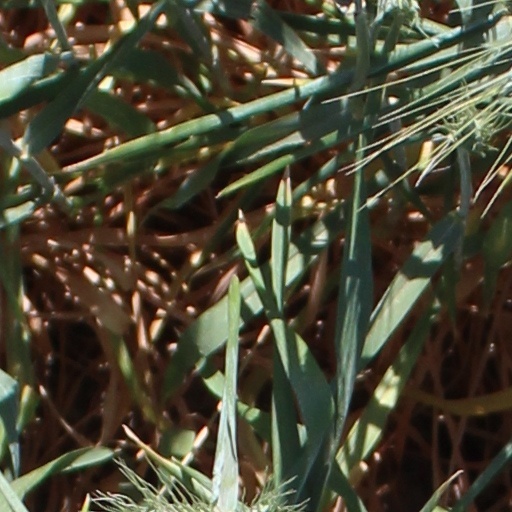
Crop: wheat